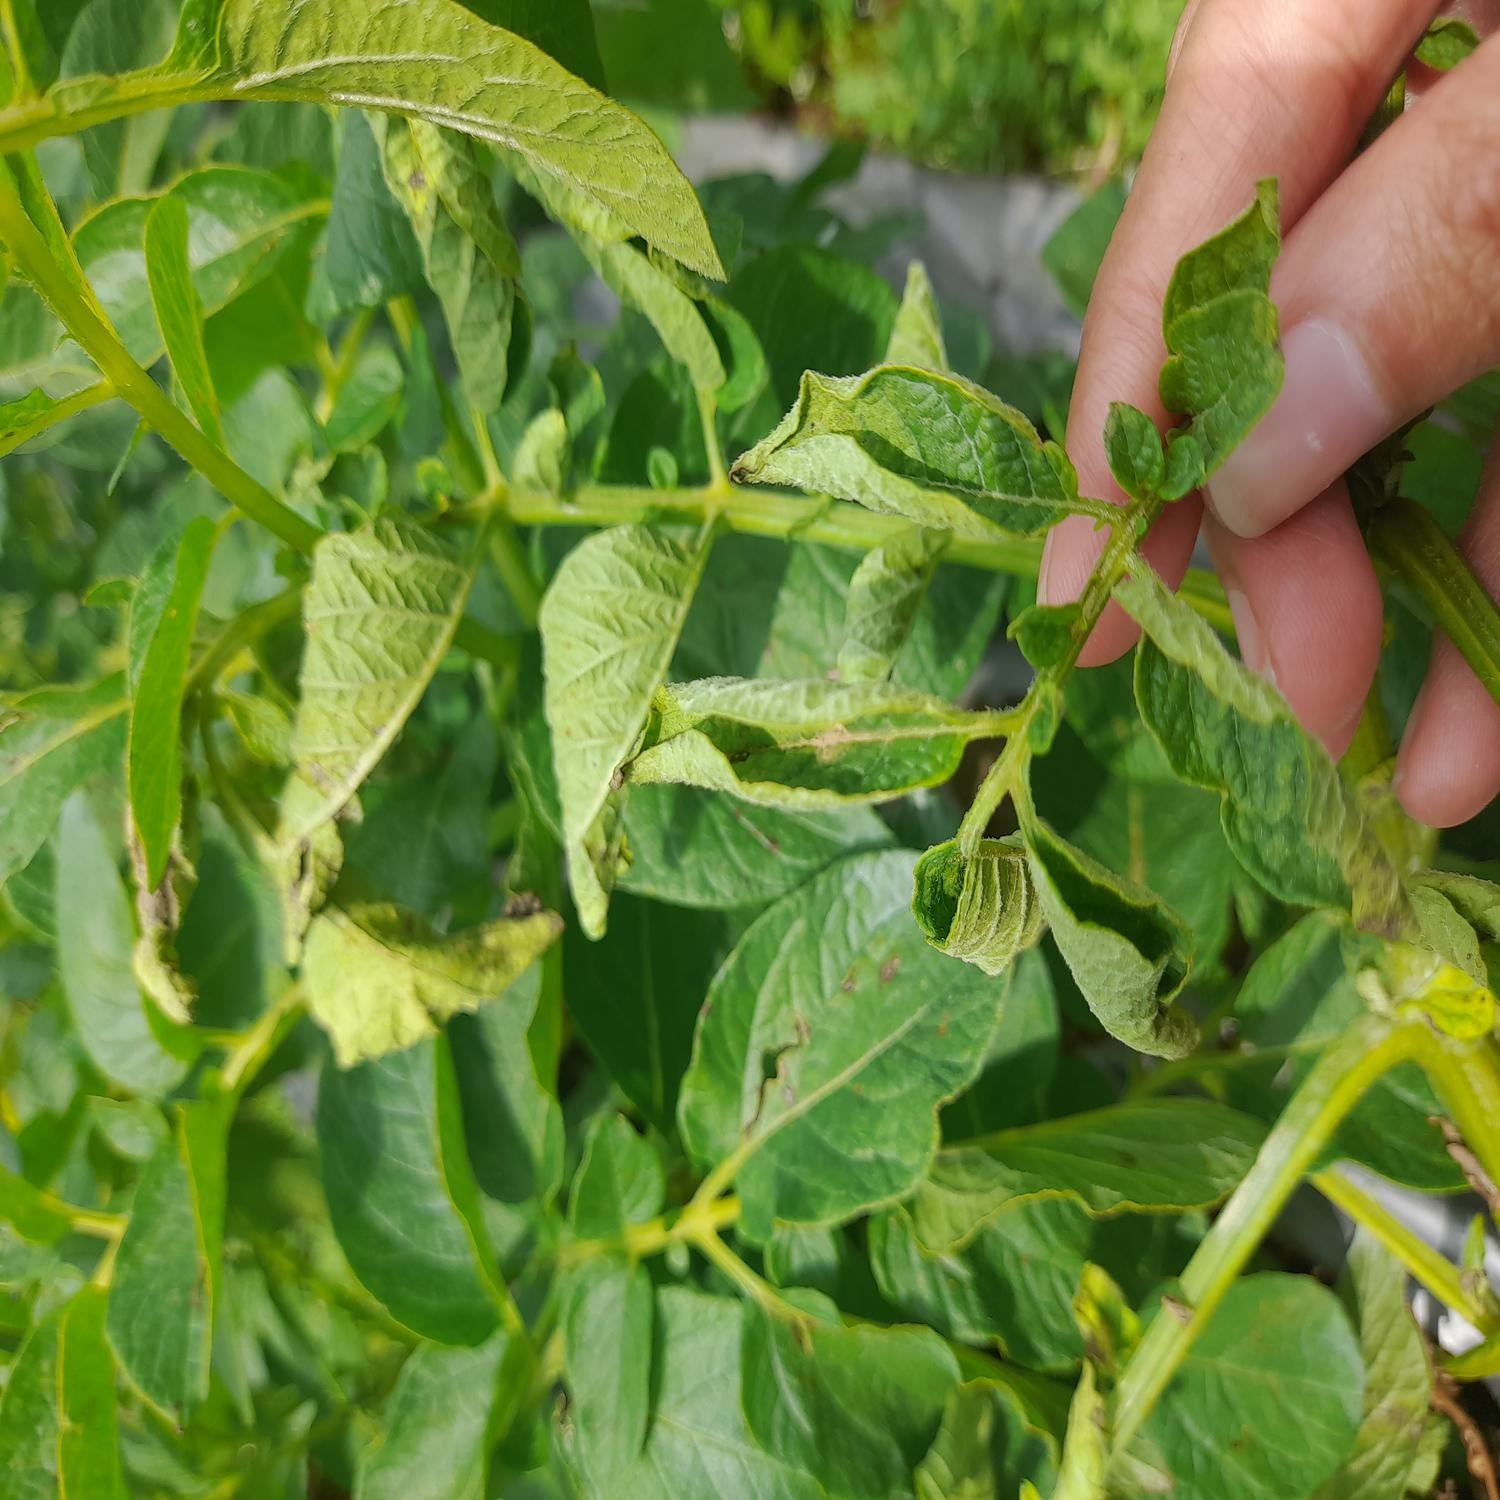
Etiqueta: Pudricion_Parda